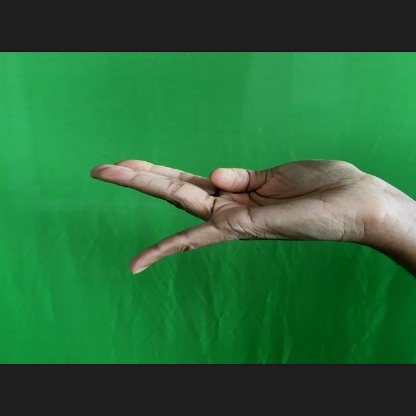
Mudra: Chaturam